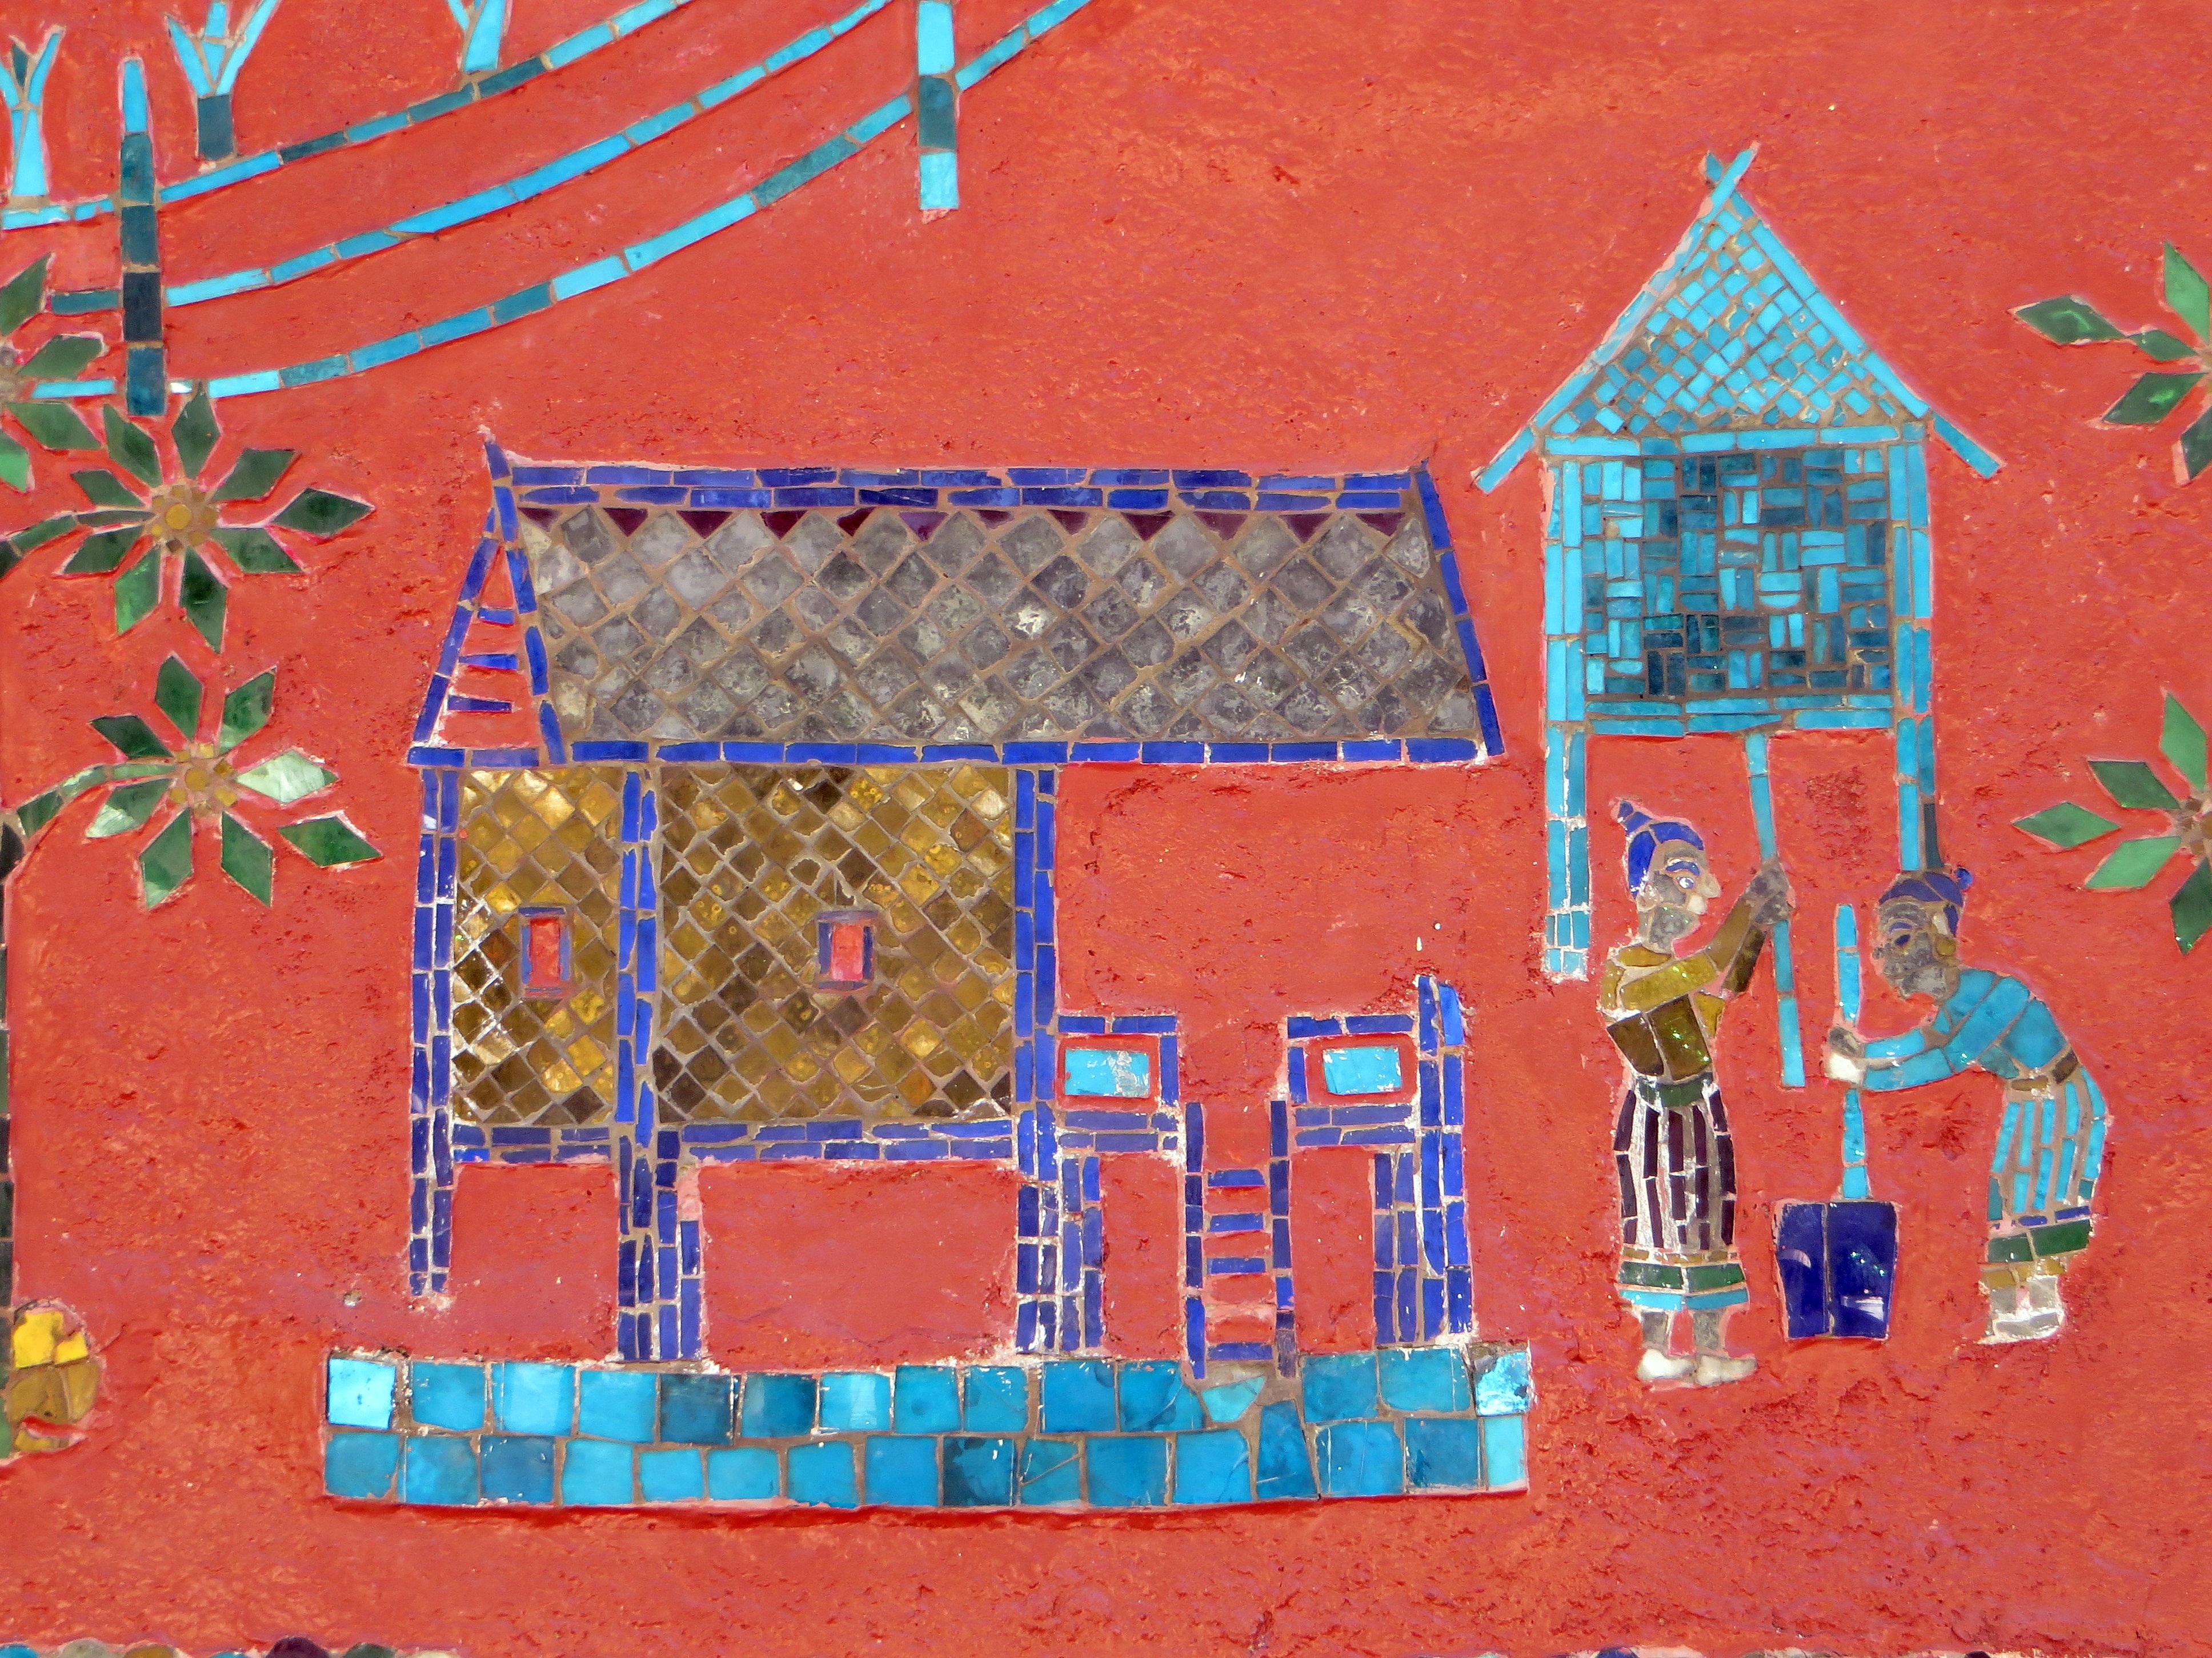
wall, pattern, color, painting, art, illustration, design, temple, mosaic, mural, laos, stories, characters, modern art, luang prabang, child art, vat sen soukharam